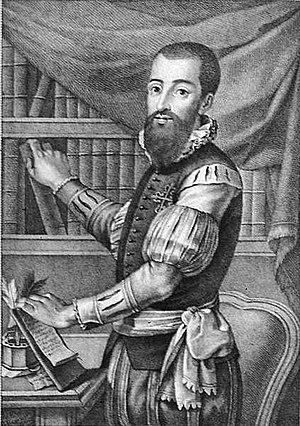
L'histoire de la pomme de terre commence avec celle des Amérindiens qui vivaient il y a plus de 10 000 ans dans la zone côtière de l'actuel Pérou et au sud-ouest de l'Amérique latine.